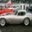
Label: automobile